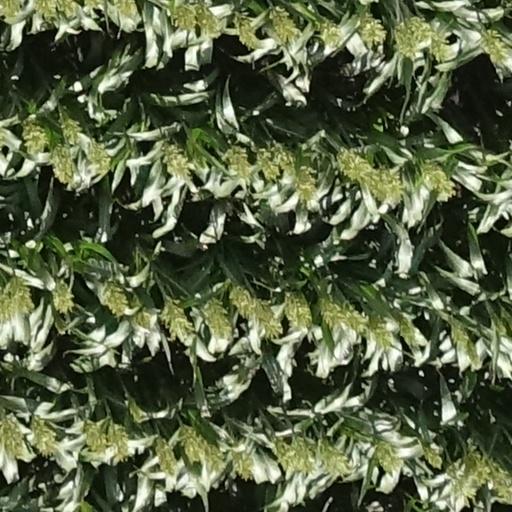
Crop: sorghum